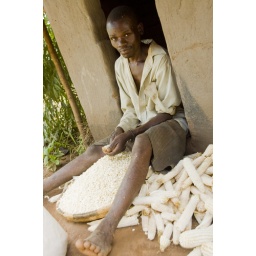
A man sitting next to his house in Malota village, Malawi, and peeling his maize.